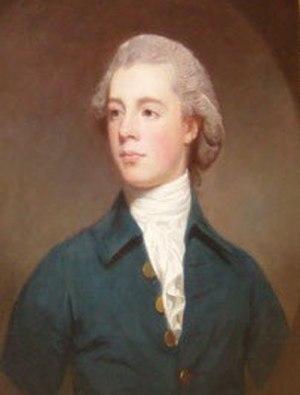
Charles Philip Yorke PC, FRS, FSA, était un homme politique britannique. Il a notamment occupé le poste de ministre de l'Intérieur de 1803 à 1804.
Toutes les formes possibles doivent être trouvables quelque part